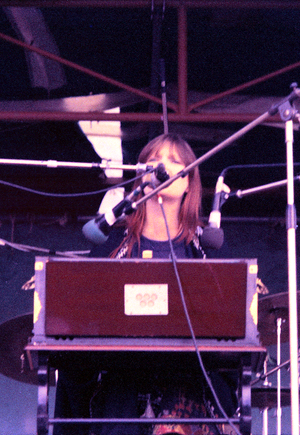
Christa Päffgen, dite Nico, née le 16 octobre 1938 à Cologne et morte le 18 juillet 1988 à Ibiza, est une chanteuse, compositrice, actrice et mannequin allemande.
The End est le quatrième album de la chanteuse Nico, sorti en novembre 1974. Il contient une reprise de la chanson des Doors, ainsi que de l'hymne national allemand, Das Lied der Deutschen.